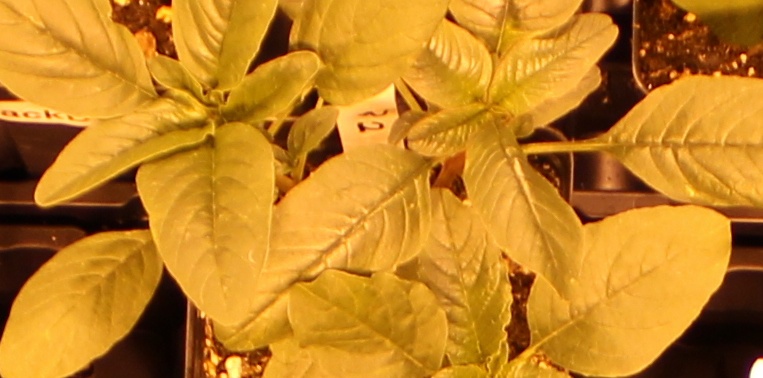
Label: Waterhemp